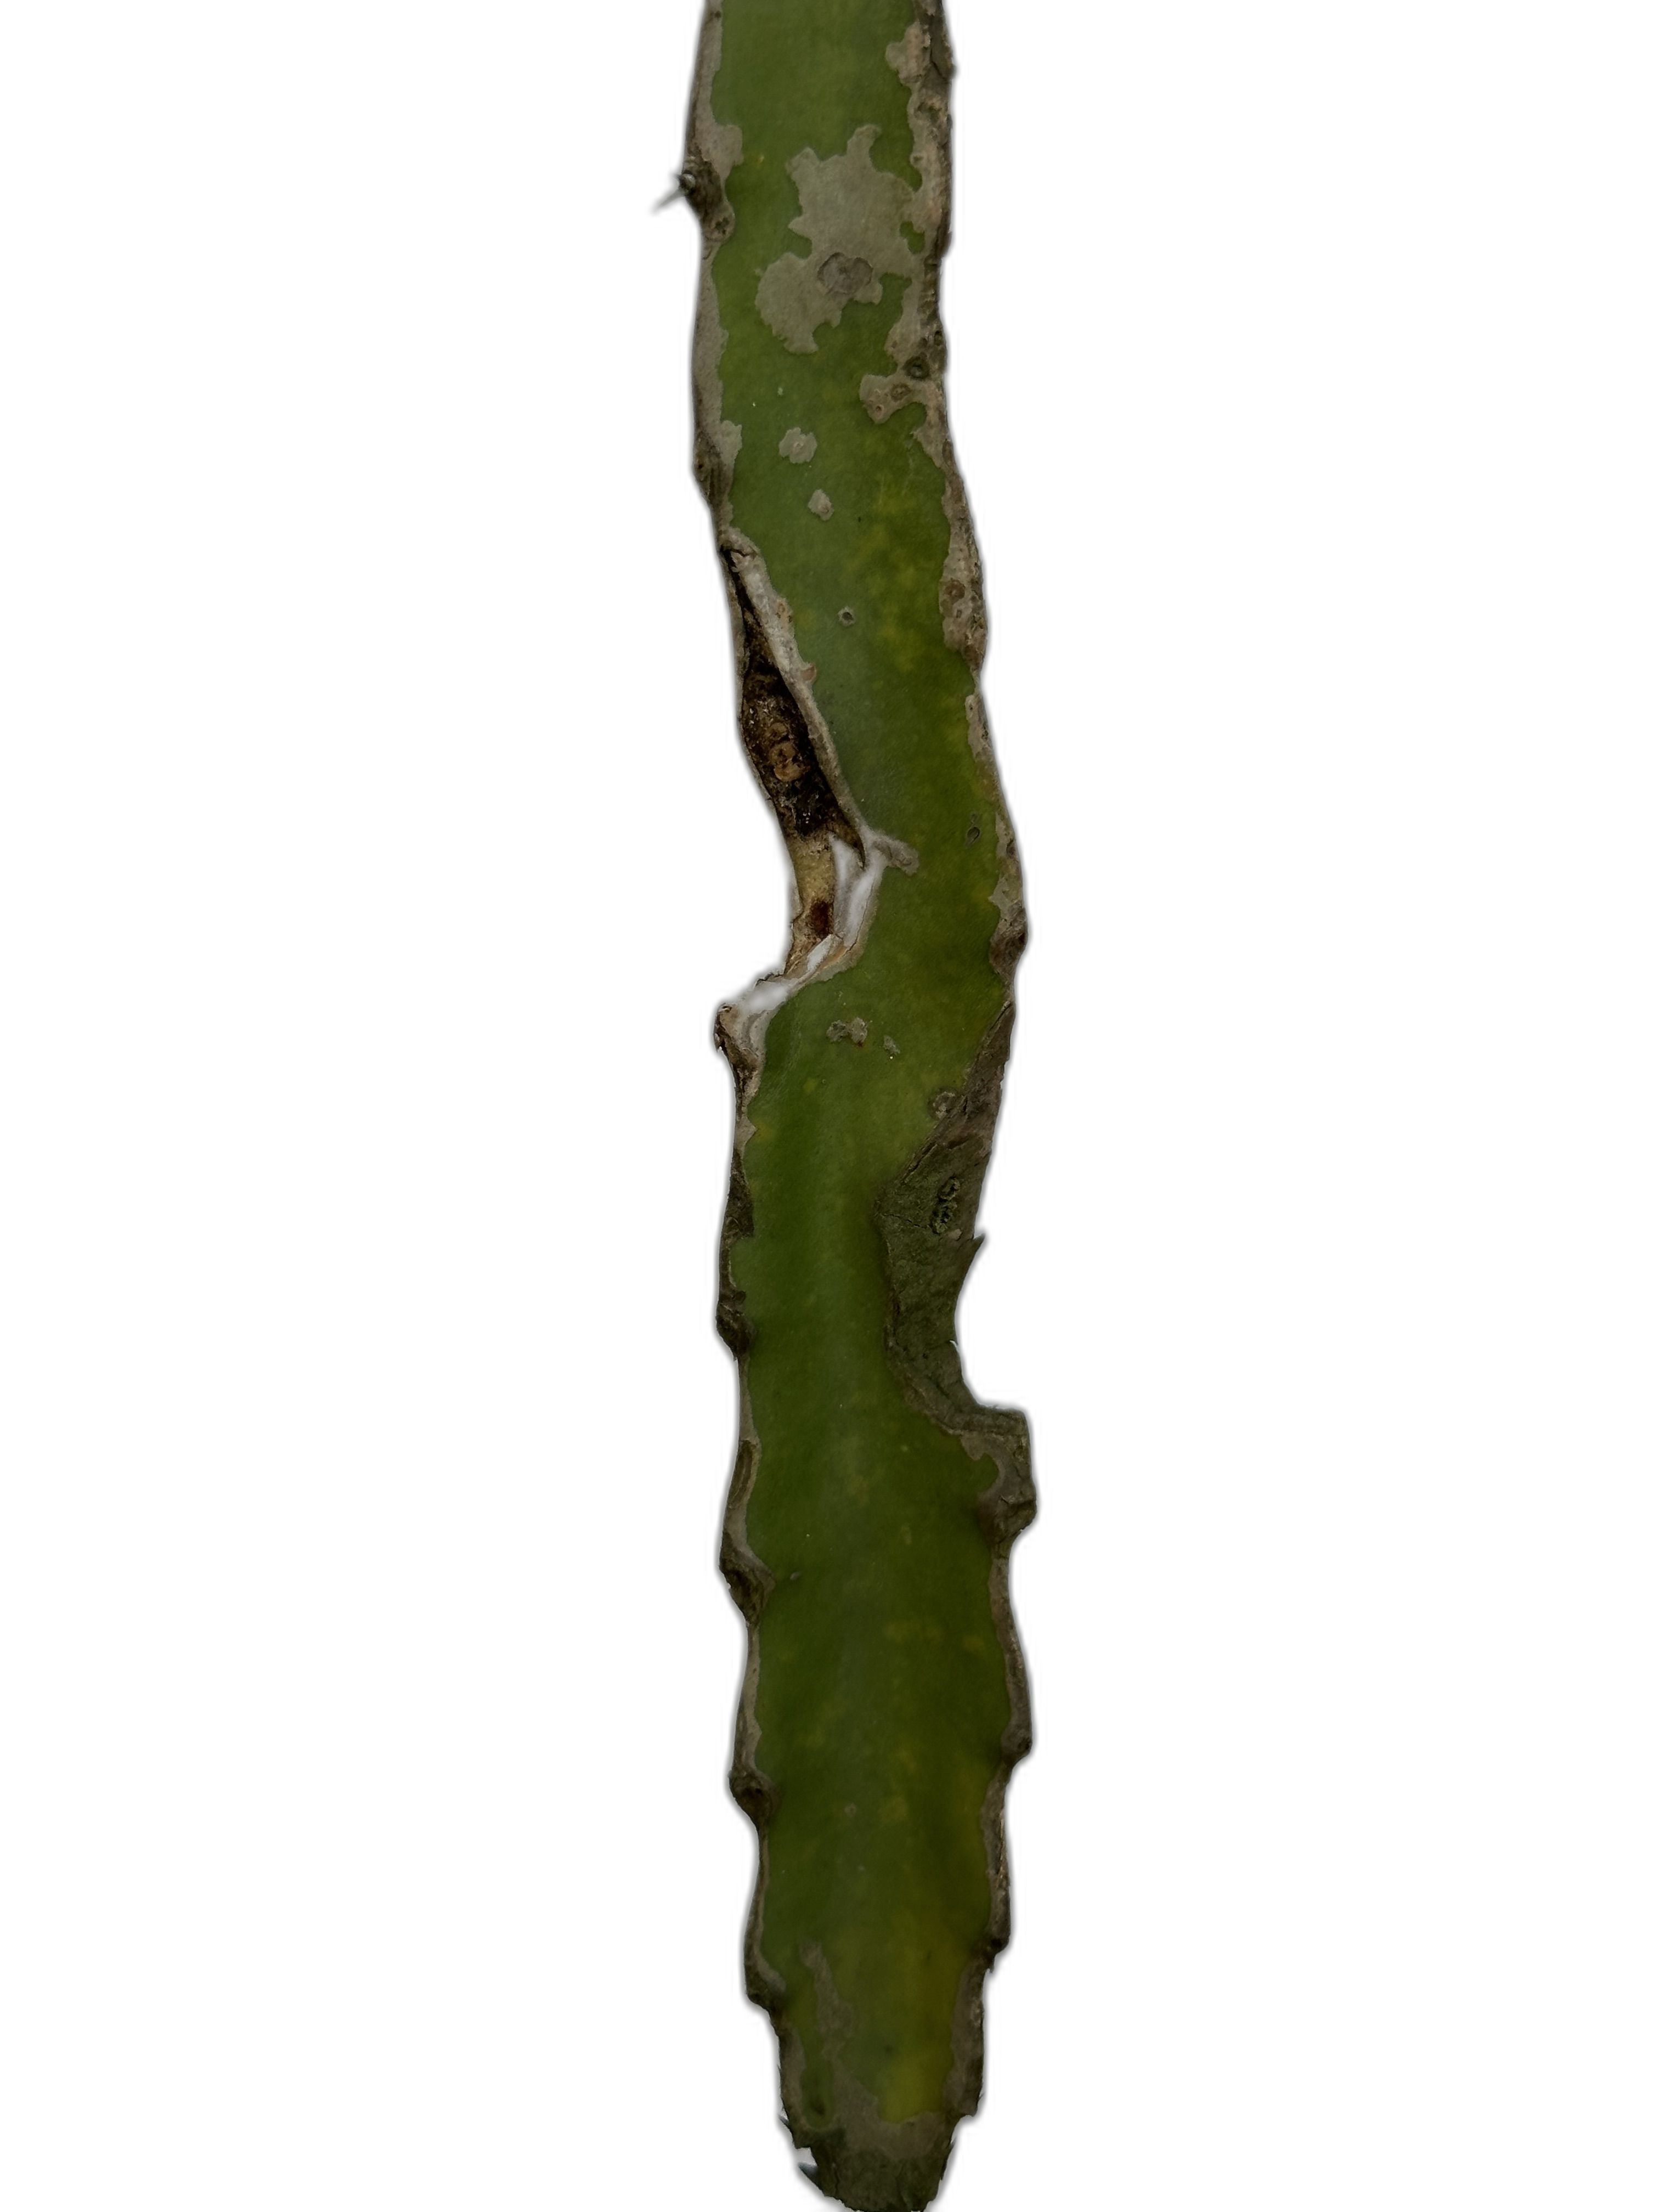
Label: Bad leaf